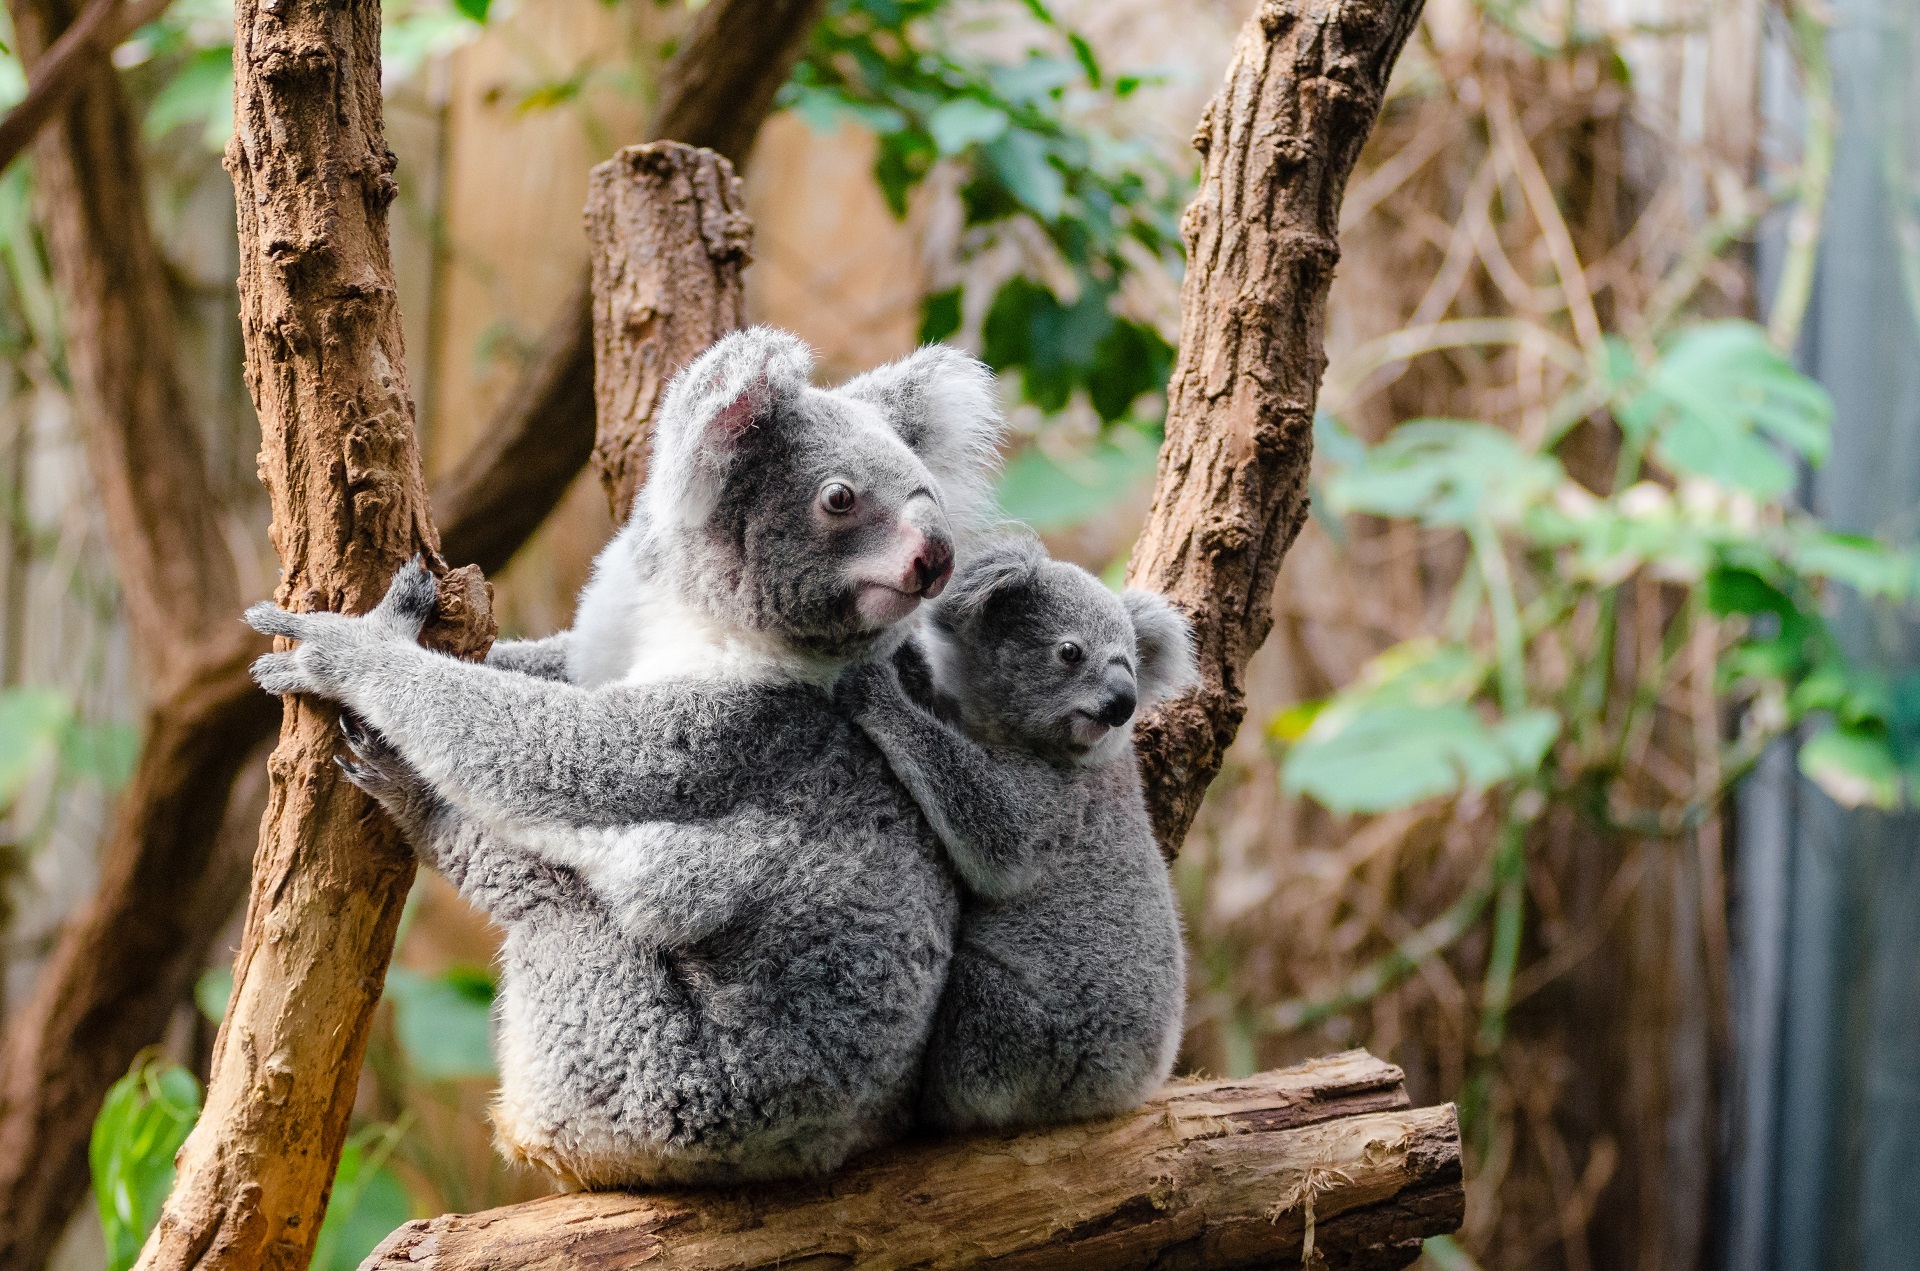
tree, nature, branch, cute, looking, wildlife, zoo, fur, portrait, sitting, mammal, fauna, primate, grey, mammals, vertebrate, bears, cuddly, koala, marsupial, perched, new world monkey